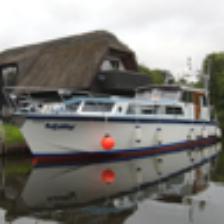
Label: NonHuman